Jikandia: The Timeless Land

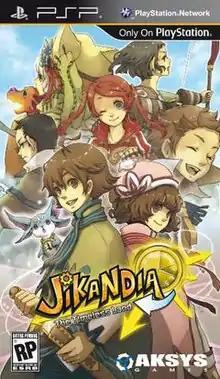
North American packaging artwork

is an action role-playing game developed by Opus Studio and Idea Factory for the PlayStation Portable. It was published in Japan by Idea Factory on July 8, 2010, and in North America by Aksys Games on March 15, 2011.